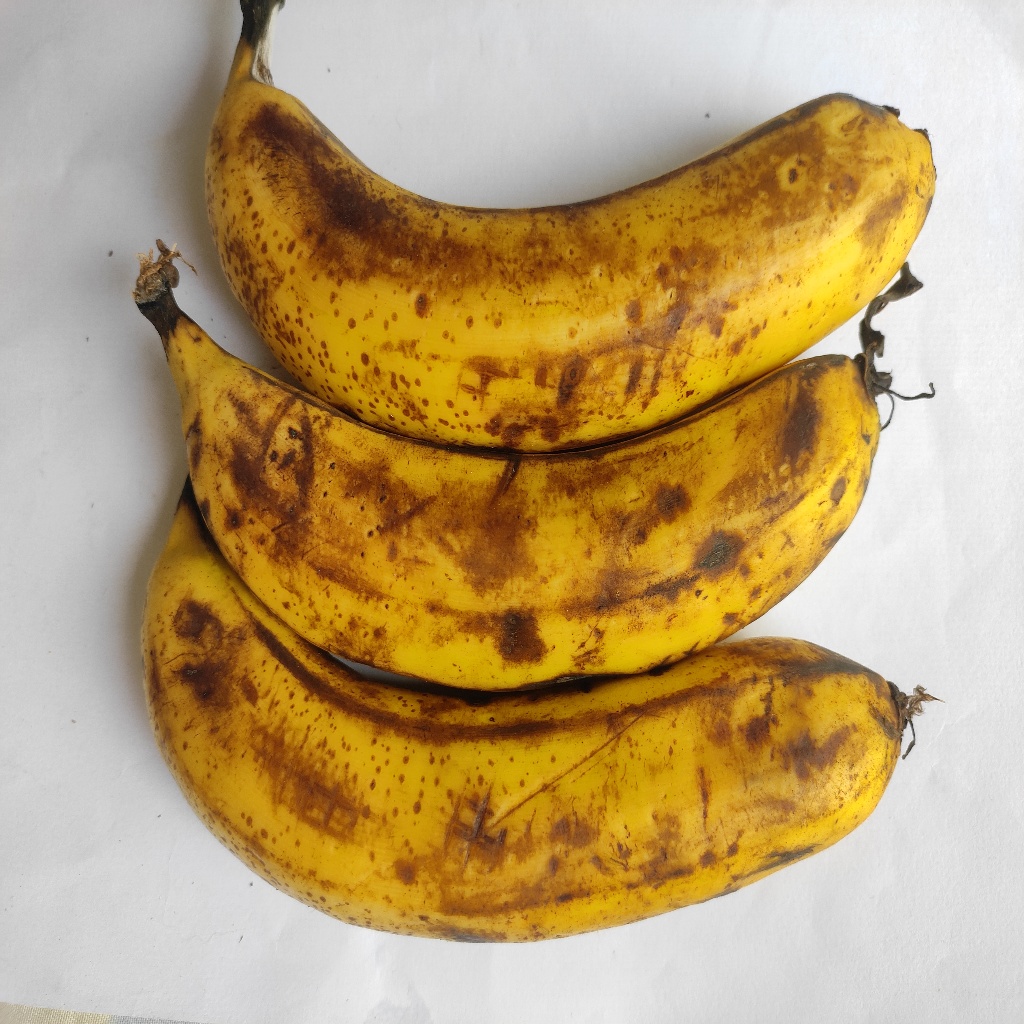
Crop: banana
Quality class: Defect